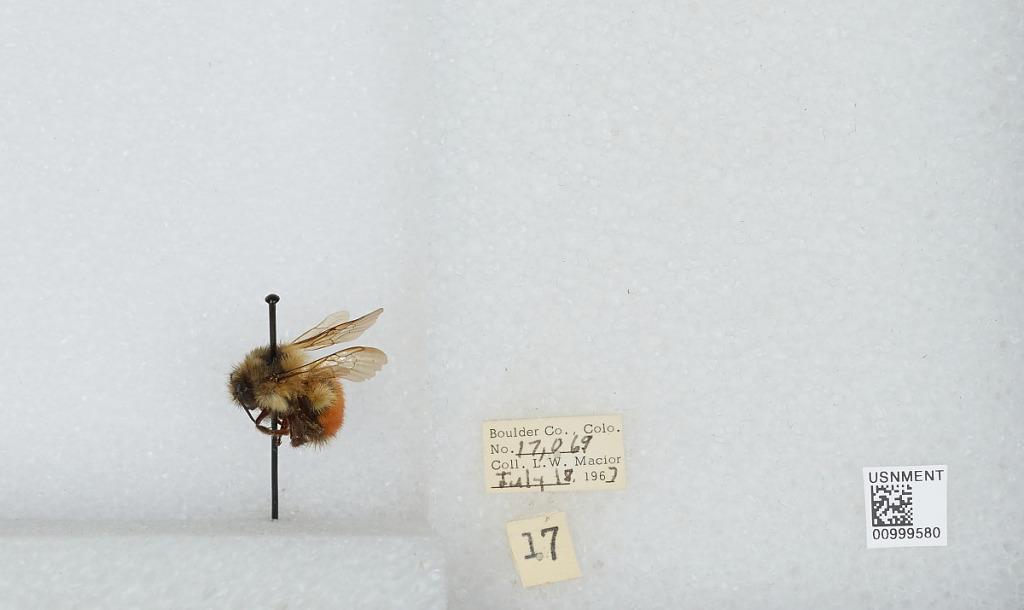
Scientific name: Bombus (Pyrobombus) melanopygus Nylander
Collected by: L. Macior
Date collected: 1967-7-18
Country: United States
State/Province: Colorado
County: Boulder
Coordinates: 40.015, -105.27